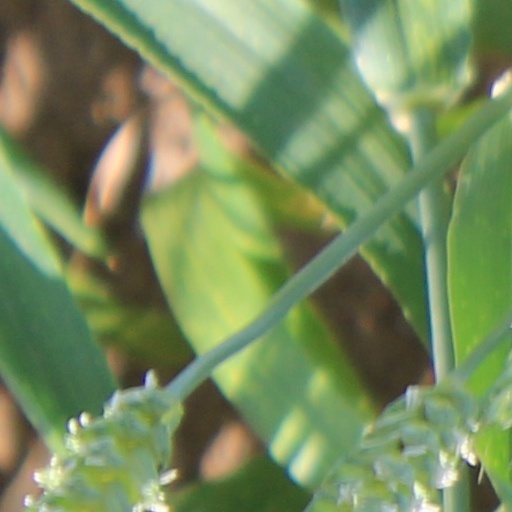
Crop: wheat